Sisters of St. Francis of the Holy Cross

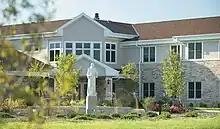
Built in 2006, our Motherhouse residence includes a chapel. Our former Motherhouse on Bay Settlement Road was our home from our inception in 1868.

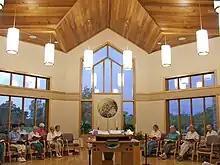
Along with daily Mass, our Sisters pray together each morning and evening.

The Sisters of St. Francis of the Holy Cross are a diocesan community of religious women who live according to the Rule of St. Francis of Assisi in Northeastern Wisconsin. In essence, the sisters practice "simplicity, hospitality, and prayer that is centered on the Cross of Jesus Christ, the sacred Word of Scripture, and the Holy Eucharist."